Canonbury Square

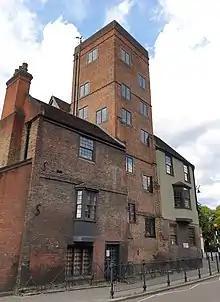
Canonbury Tower

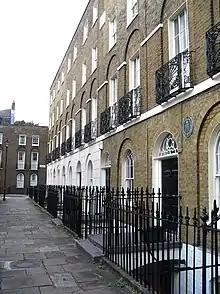
27b Canonbury Square, former home of George Orwell

Canonbury Square appears in "The Flesh is Weak" (1957), and "The Salvage Gang" (Children's Film Foundation, 1958).